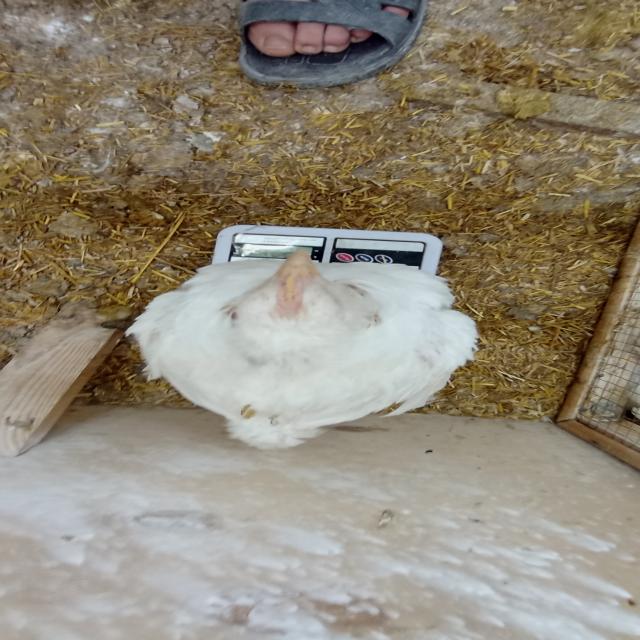
Weight: 1552 g